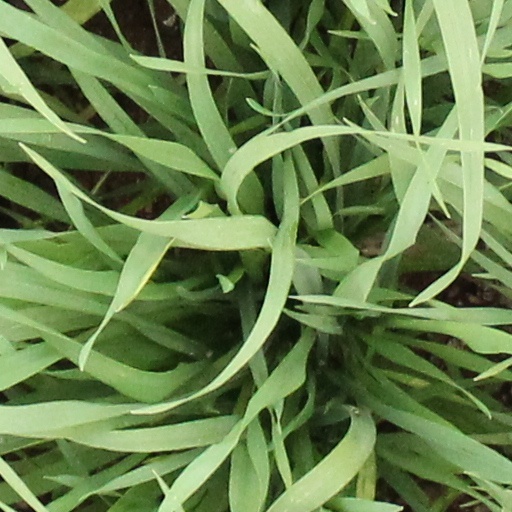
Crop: wheat